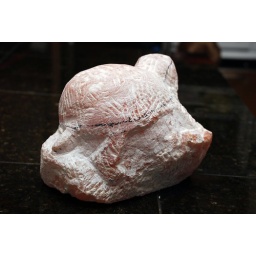
my first stone carving project in progress (5 hours). orange alabaster.